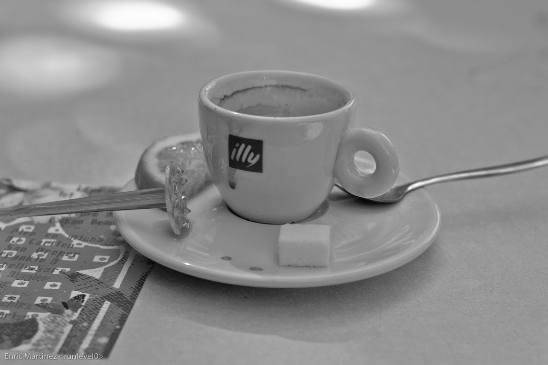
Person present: No